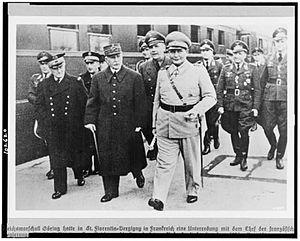
Lyon, durant la Seconde Guerre mondiale, joue un rôle important dans l'histoire française. Située en zone libre jusqu'en 1942 et très proche de la ligne de démarcation, la ville accueille de nombreux réfugiés et devient un foyer de Résistance précoce et important. Particulièrement marquée par la répression, surtout après l'invasion de la zone sud en novembre 1942, Lyon est finalement libérée le 3 septembre 1944.
Philippe Pétain, né le 24 avril 1856 à Cauchy-à-la-Tour et mort en captivité le 23 juillet 1951 sur l'île d'Yeu, est un militaire, diplomate et homme d'État français. Élevé à la dignité de maréchal de France en 1918, il est frappé d'indignité nationale et déchu de sa distinction militaire en 1945.
Cette page concerne l'année 1941 du calendrier grégorien.
La collaboration en France est, entre 1940 et 1944, l'action et le travail commun, menés de façon choisie par le régime de Vichy dirigé par le maréchal Pétain, avec l'Allemagne nazie occupant le territoire français.
L’entrevue de Saint-Florentin est une rencontre entre le maréchal Pétain, chef de l'État français de Vichy, et le Reichsmarschall Göring dans la gare de Saint-Florentin - Vergigny dans l'Yonne le 1ᵉʳ décembre 1941.